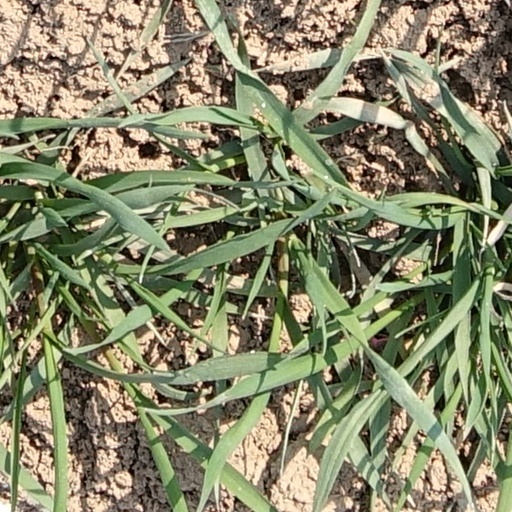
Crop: wheat